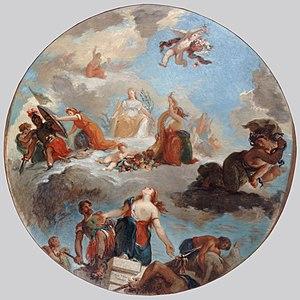
Auteur(s):